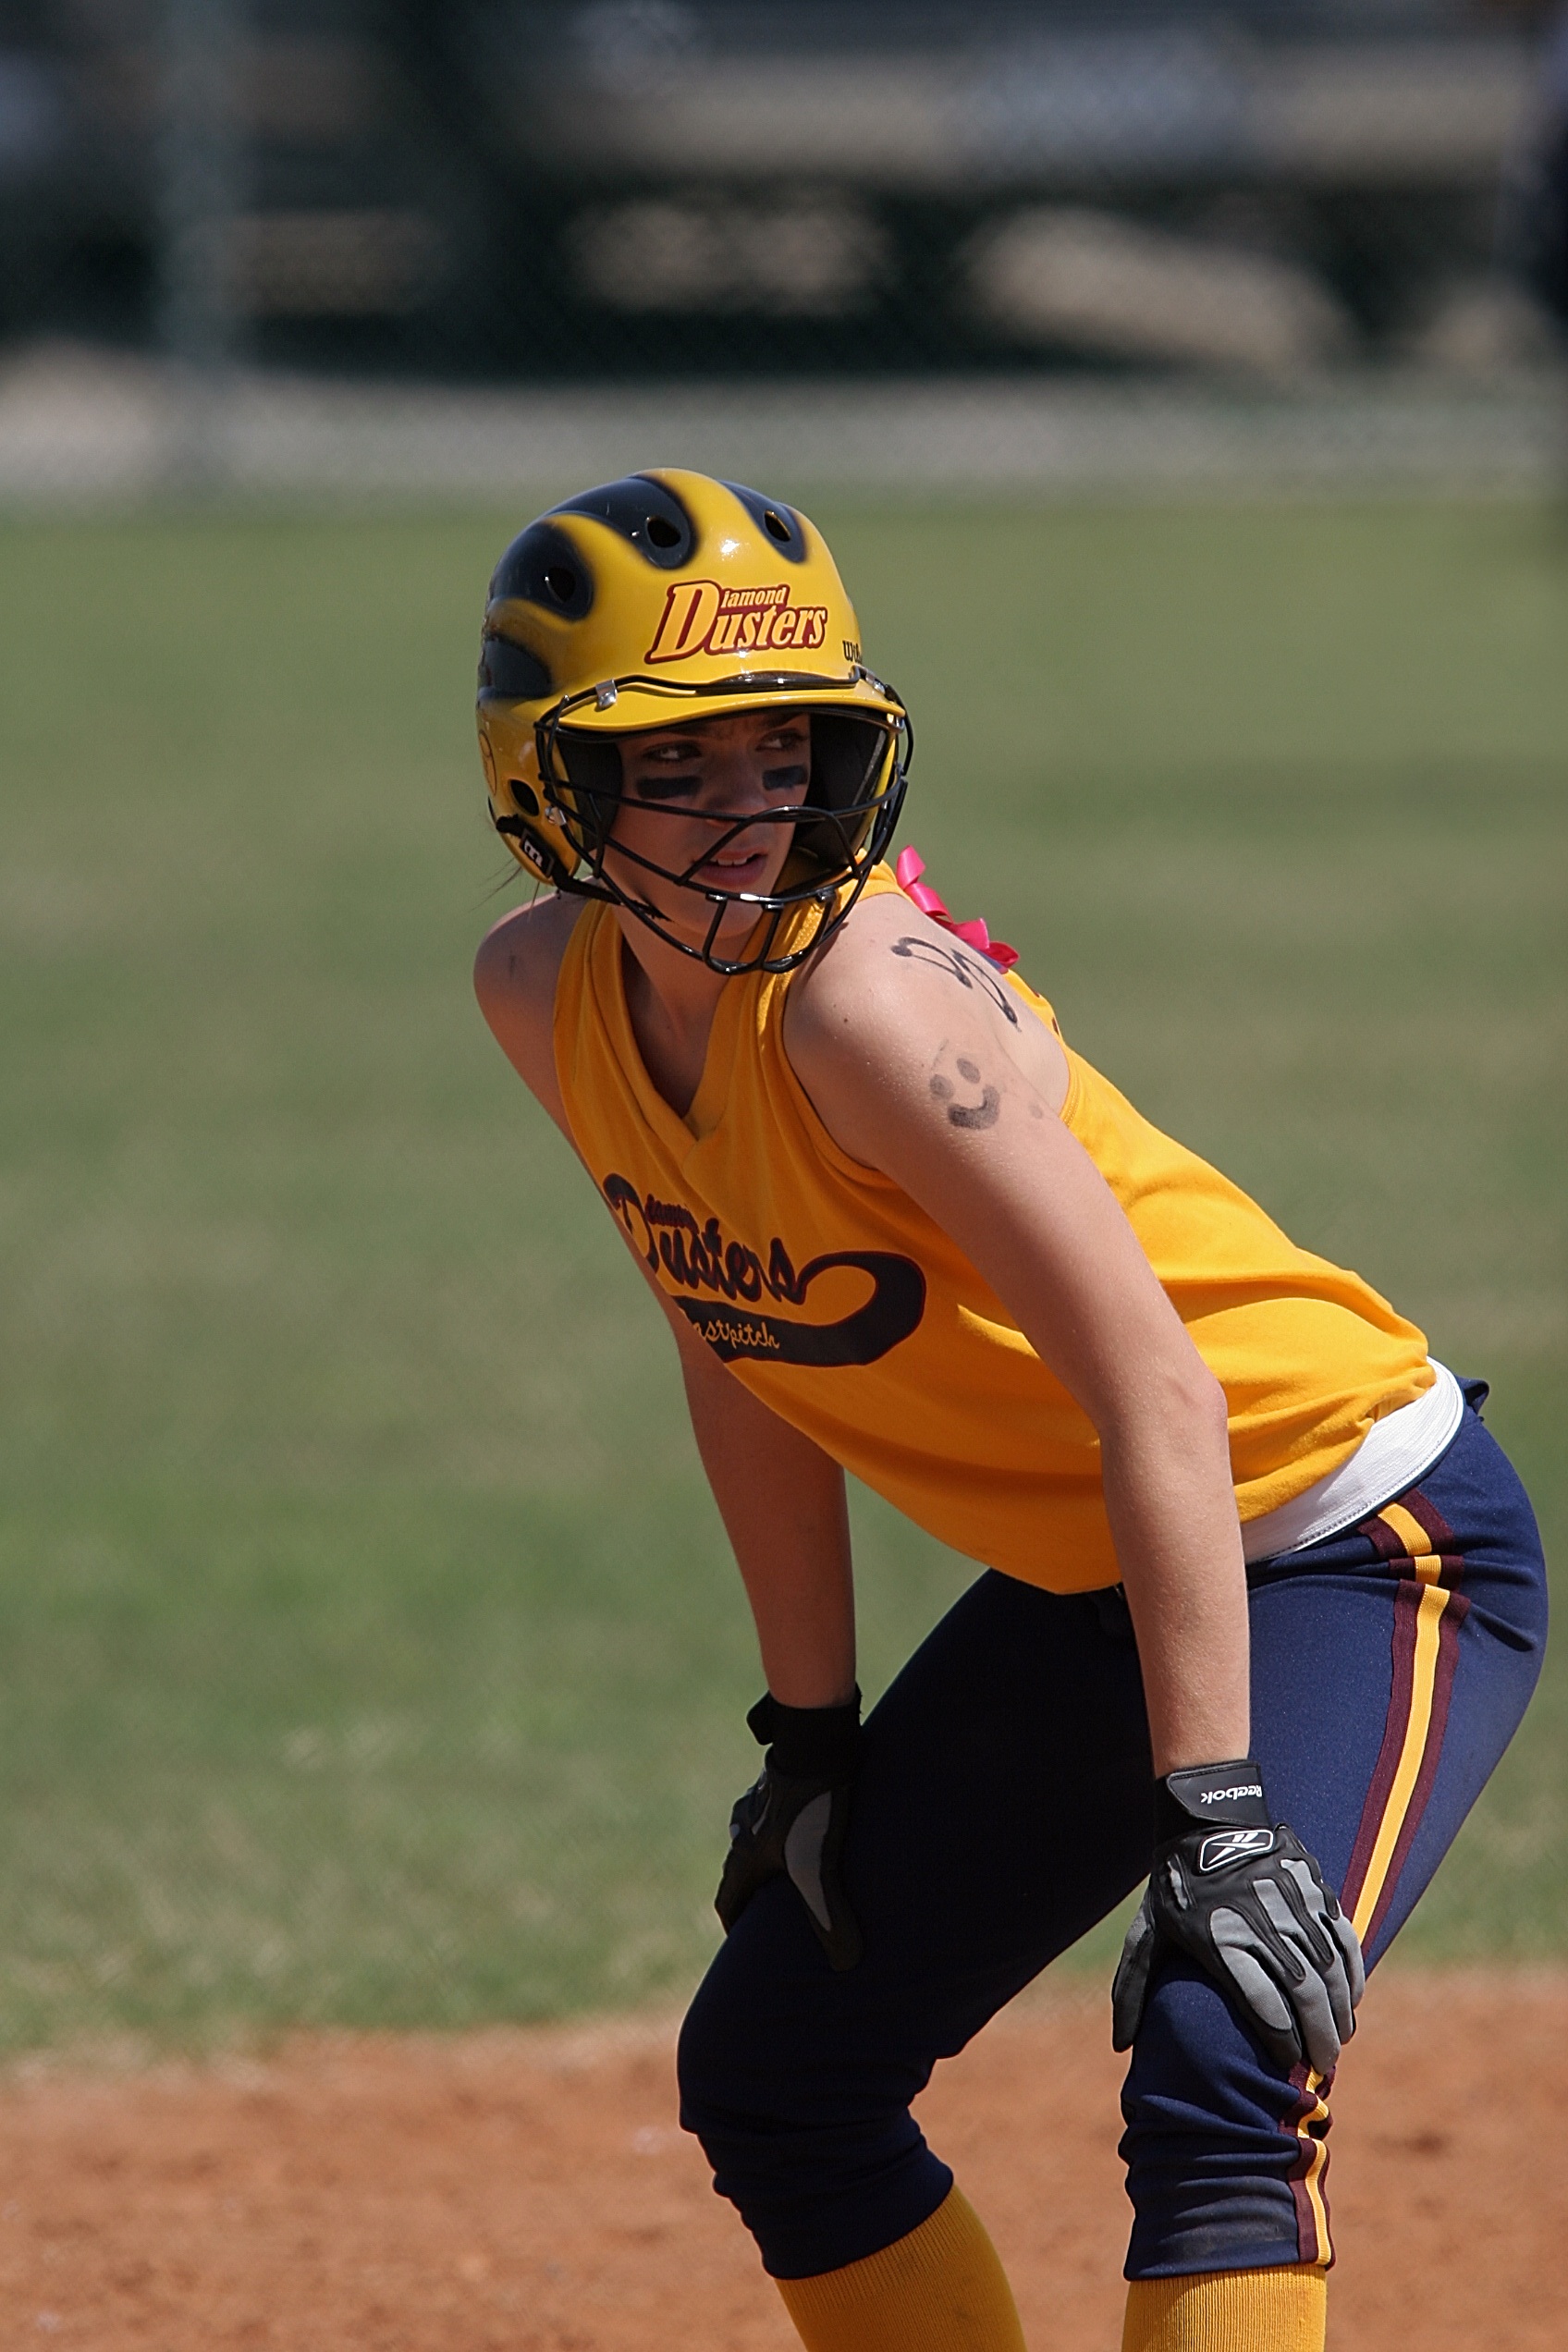
girl, baseball, sport, game, play, female, young, youth, athletic, dirt, runner, player, teenager, activity, sports, helmet, uniform, athlete, softball, infield, ball game, team sport, college baseball, bat and ball games, baseball positions, college softball